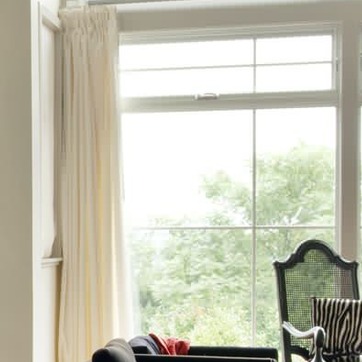
Material: glass